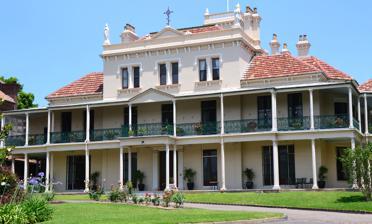
Building: Toxteth Park, Glebe
Country: Australia
Year built: 1829
Historic site in New South Wales, Australia Toxteth Park Toxteth Park, now located in St Scholastica's College Location Glebe , City of Sydney , New South Wales , Australia Coordinates 33°52′34″S 151°10′52″E / 33.8761°S 151.1810°E / -33.8761; 151.1810 Built 1829 Built for George Allen Architect John Verge Owner St Scholastica's College New South Wales Heritage Database (Local Government Register) Official name House "Toxteth Lodge" Including Interior; St Scholastica's College including buildings and their interiors, fencing, and grounds Location of Toxteth Park in Sydney Toxteth Park is an historic house that now houses St Scholastica's College , Glebe , an inner-city suburb of Sydney , in New South Wales, Australia. The house was designed and built in 1829 by John Verge . The house and estate are listed in the New South Wales Heritage Database as a site of local historical significance. The house was owned by two generations of the Allen family and in 1901 was purchased by the Catholic Church and became a convent and a school. The building is now used by the Sisters of the Good Samaritan as the "Good Samaritan Congregational Centre" and is available for small group historical tours by arrangement. Ownership George and Jane Allen Main article: George Allen (Australian politician) Mr George Allen and Mrs Jane Allen c. 1860 George Allen was born in 1800 in London. His father died when he was only six and his mother remarried.  His stepfather, Thomas Collicott, had a business selling medicines. In 1812 he was convicted of not affixing revenue stamps to the medicine bottles and was transported to Australia. The rest of the family including George who was then only 16, followed him to Australia in 1816. George was articled to a solicitor the next year and was a practicing solicitor in 1822. He was the first solicitor to receive his legal training in the colony. During his training he joined the Wesleyan Church and became very religious.  He became Secretary of the Benevolent Society and a member of the Temperance Society. He also had various political roles including Mayor of Sydney between 1844 and 1845 and Member of the NSW Legislative Council from 1856. In 1823 he married Jane Bowden who was the daughter of the schoolteacher Thomas Bowden. Over the years she bore fourteen children of whom five sons and five daughters survived. In 1829 George commissioned the famous architect, John Verge , to build Toxteth House on 39 hectares (96 acres) that he had acquired in Glebe. The original house built by Verge is shown below. It was a rectangular two-story building with single storey wings. It also had a stone flagged verandah around two sides of the house. The gardens were very elaborate and contained an orchard and even a large private cricket ground. Over the years George Allen built several other houses on the estate including Tranby and Emslee which are shown below in the wide photo of the estate. In 1847 he built a Wesleyan Chapel on the grounds, a shown below. George had a particular interest in horticulture and the grounds surrounding the house contained many different varieties of trees and flowers. In 1845 he entered the Horticultural Show and displayed flowers which included amaranthus, celosia, fuchsia, salvia and amaryllis. He also entered various varieties of apples, pears, figs, passionfruit medlars almonds and capsicum. In 1877 George Allen died at Toxteth Park and his eldest son George Wigram Allen inherited the property. Toxteth Park, c. 1875 . The house on the far left is Tranby . The next house is Emslee . Both houses still stand in Mansfield Street, Glebe. The large house to the right of these is Toxteth Park before the alterations were made. The area in the centre of the photo is the private cricket ground. Sir George Wigram Allen and Lady Allen Main article: George Wigram Allen Sir George Wigram Allen c. 1880 and Lady Allen c. 1900 George Wigram Allen was born in 1824 in Sydney.  He was articled to his father as a solicitor in 1841 and six years later went into partnership with him.  In 1851 he married Marian Clapham Boyce whose father was the Reverend William Binnington Boyce , a Wesleyan minister. The wedding took place in Toxteth Park Chapel. The couple lived at Strathmore which was adjacent to Toxteth Park and it was from here that the panorama photo of Glebe (see above) was taken. Over the years they had eleven children. George had a very distinguished career. As well as being a lawyer he was Mayor of Glebe for some time and later entered the NSW Legislative Assembly and became Minister of Justice and Public Instruction . He was also elected Speaker of the Assembly in 1875. In 1877 he received a knighthood for his services as Speaker, and appointed KCMG in 1884. The substantial home on the estate included a large library that housed a huge collection of books amassed by Allen. When George's father died in 1877 he inherited Toxteth Park but did not move to the property until 1881 because he wanted major alterations made to the building. Under the supervision of the architect George Arthur Mansfield he added a third storey, a tower and a ballroom. From the early 1880s some of the land around Toxteth Park was sold by George and free standing villas were erected. After George died in 1885 major subdivisions of the Estate were made over the next decade. Lady Allen remained at Toxteth house after her husband's death until about 1900 and then moved to Banksia in Woollahra. Before she left her son Arthur took many photos of the house and grounds some of which are shown below.  In 1901 she sold the property to the Sisters of the Good Samaritan. Library at Toxteth Park c. 1890 The Chapel at Toxteth Park built by George Allen c. 1900 . Demolished in 1903 for the new Wesleyan Church. Toxteth Park stables and carriage house c. 1890 Sisters of the Good Samaritan Main article: Sisters of the Good Samaritan St Scholastica's was originally located in Pitt Street Sydney. It was opened as a high school by the Sisters of the Good Samaritan in 1878. However, in 1899 the Government decided to build Central Railway Station and several properties including the school owned by the Good Samaritan Sisters were resumed and demolished.  Toxteth Park was purchased and the school was relocated to Glebe.  The gates of the School in Pitt Street were brought to the new premises and are still used today. A photo of the original school in Pitt Street showing the gates as they were in 1875 is below.  A  magnification of the gates on the left of the building is also given. Sisters of the Good Samaritan School in Pitt Street c. 1880 before it was demolished to make way for Central railway station . The gates can be seen on the left of the building and also further down on the right. A magnification of the gates on the left of the building See also Architecture portal Australian residential architectural styles References